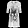
Label: Dress